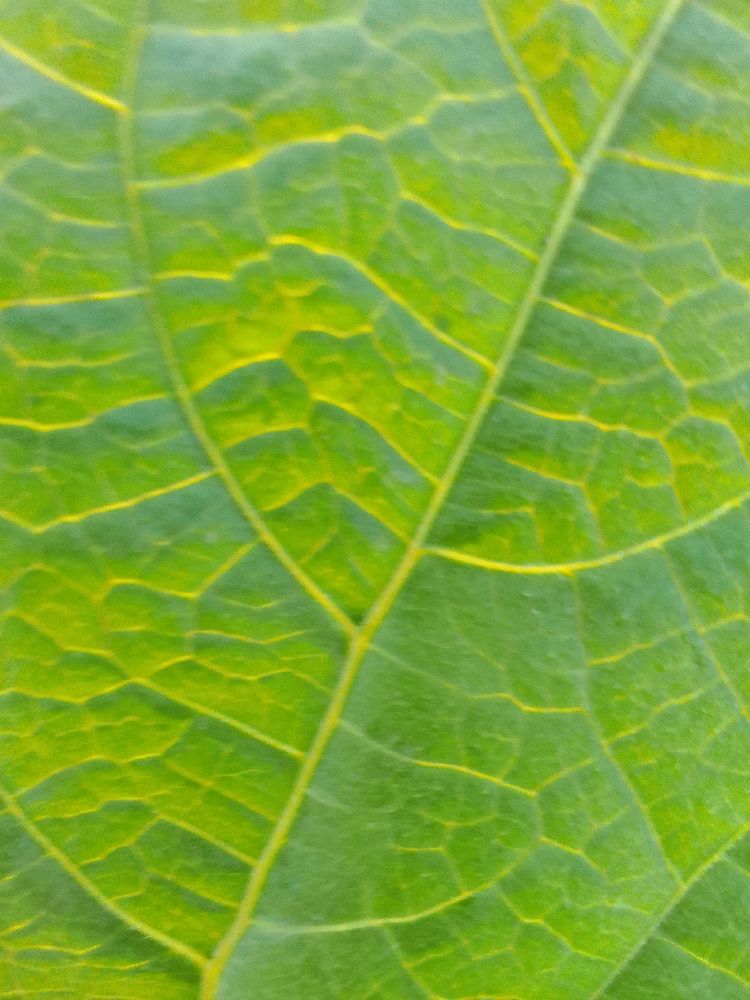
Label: healthy